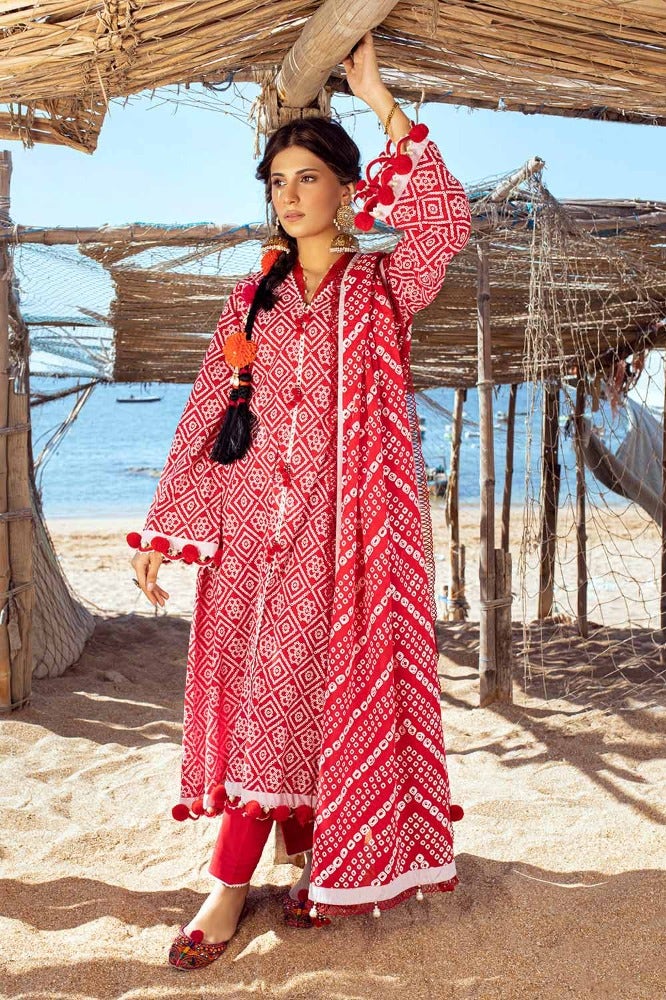
red khan embroidered lawn suit